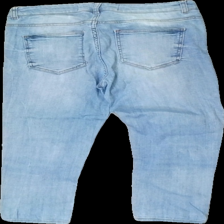
View: back
Type: Jeans
Category: Ladies
Brand: Not in the list
Brand text on label: Denim Rebel
Colors: Blue
Material: 100% cotton
Cut: Regular
Size: 40
Season: All
Trend: Denim
Price range: <50
Recommended usage: Reuse